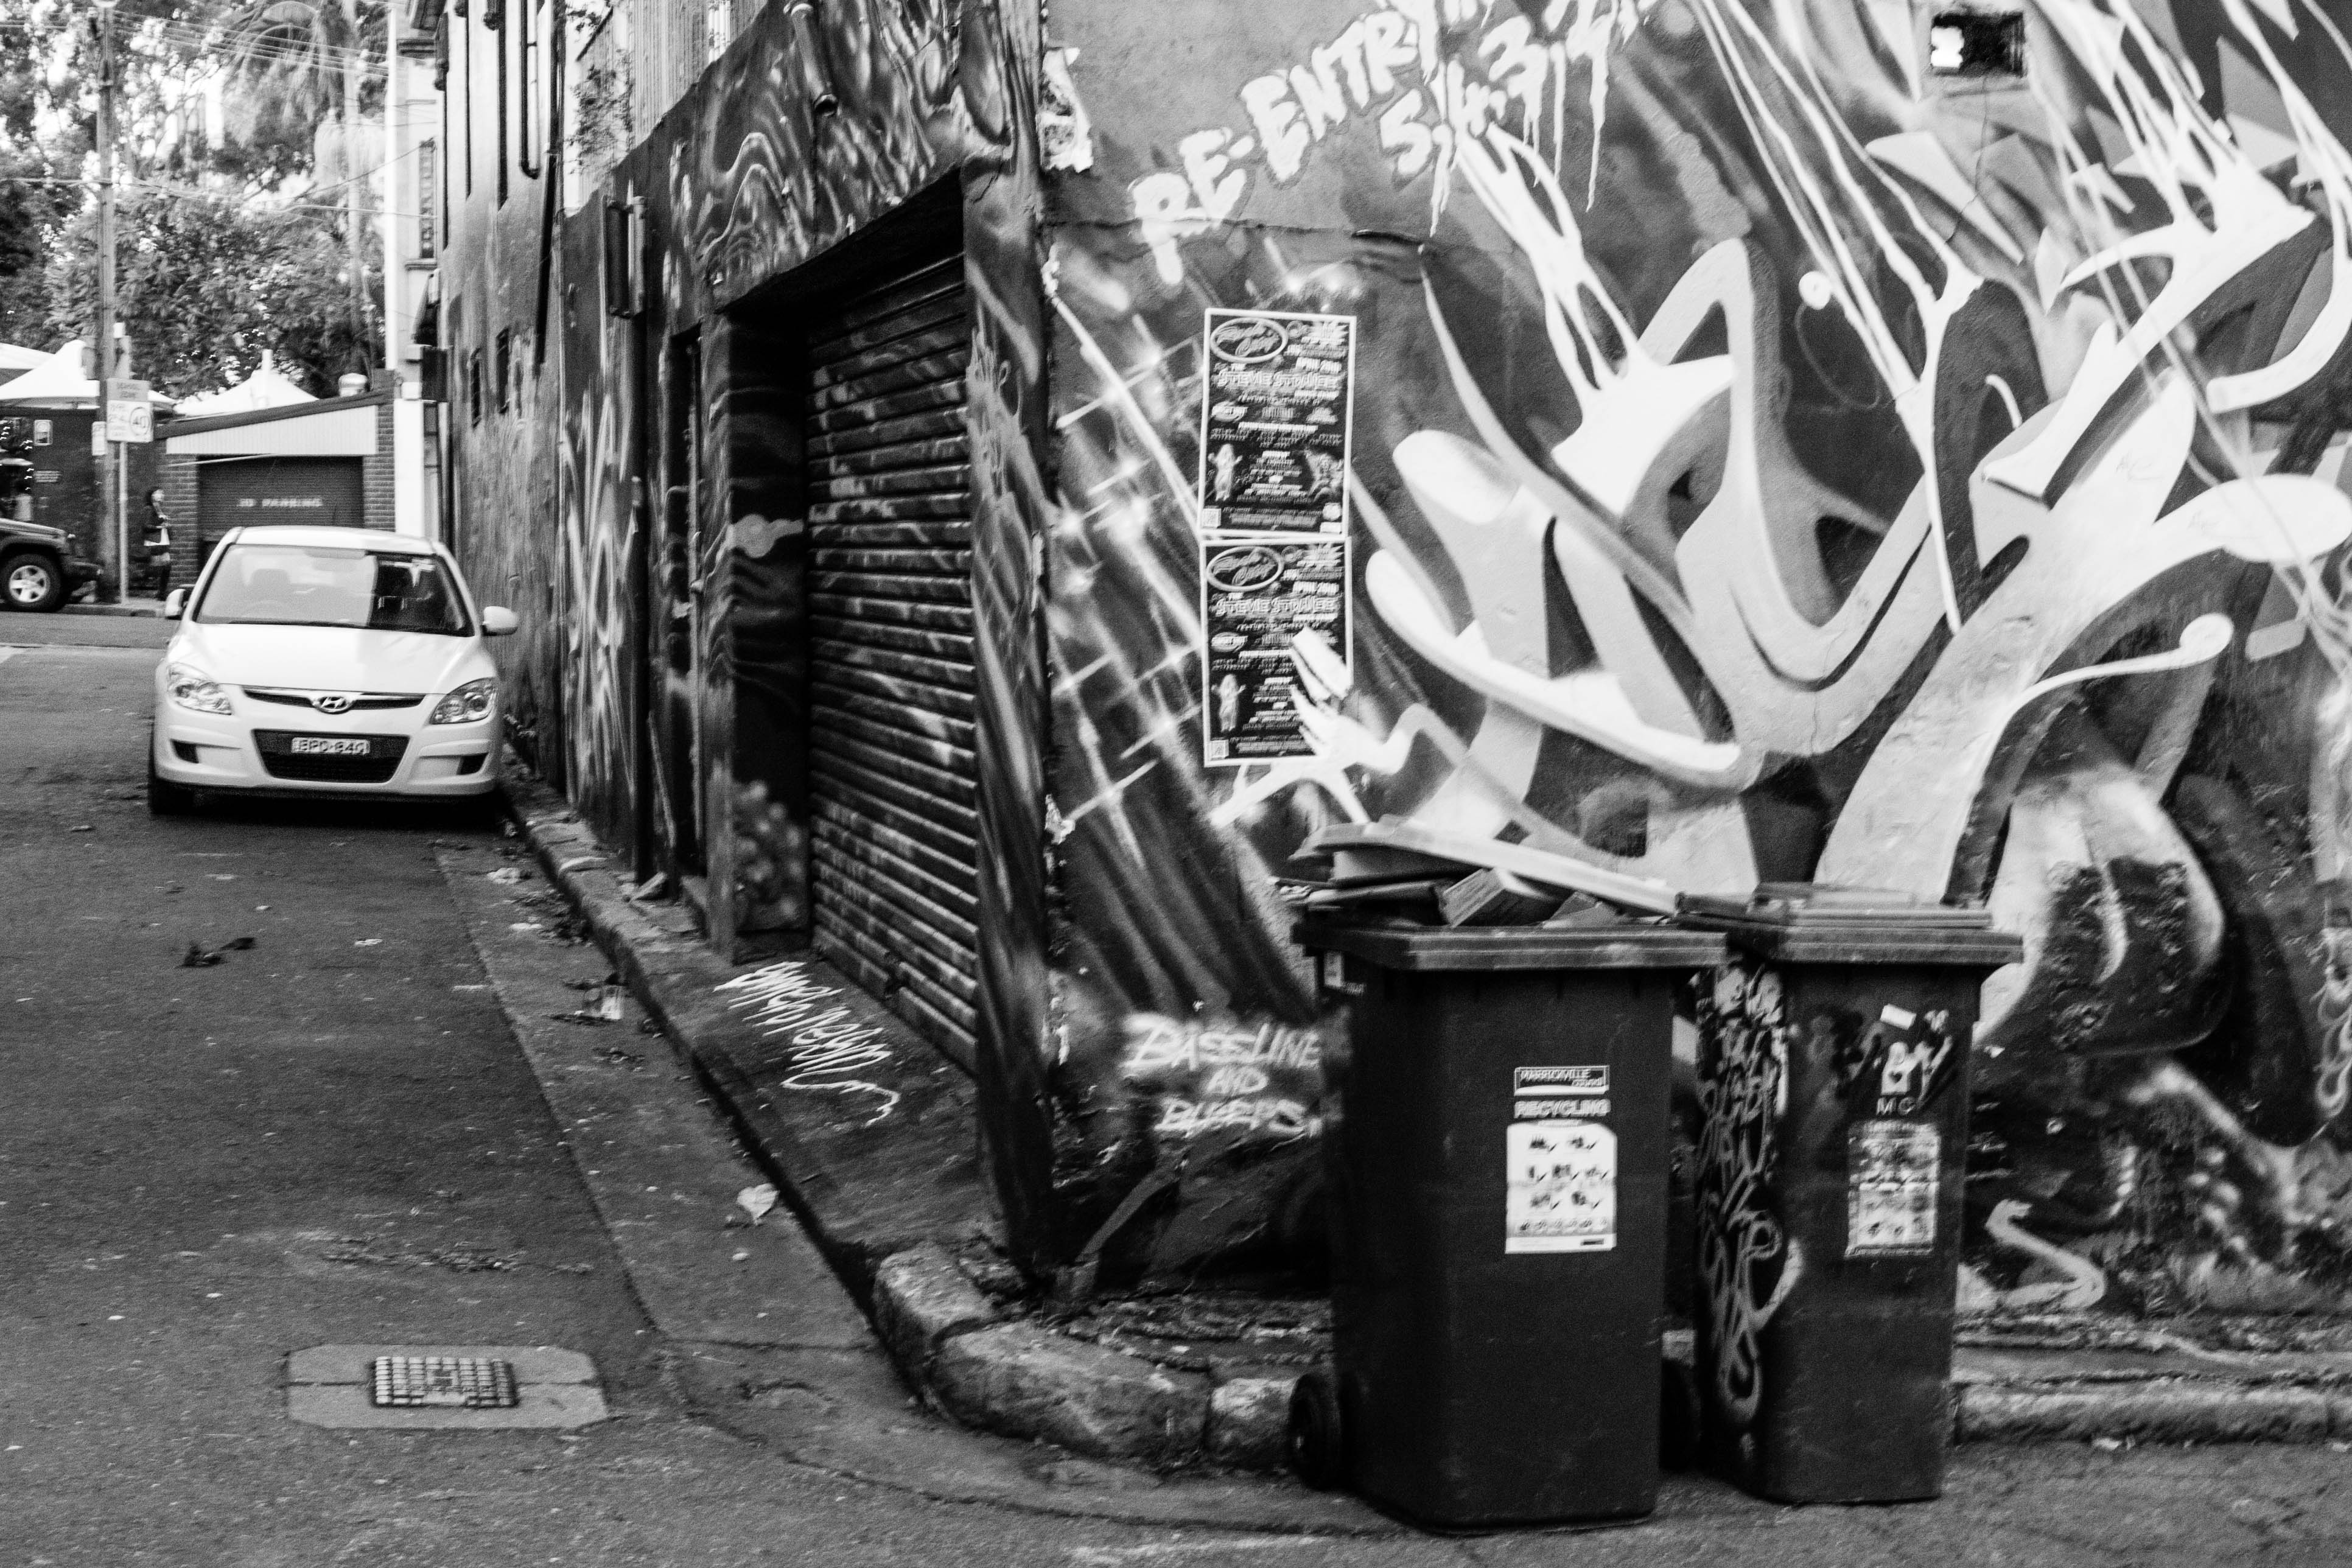
black and white, road, street, black, monochrome, art, infrastructure, urban area, monochrome photography